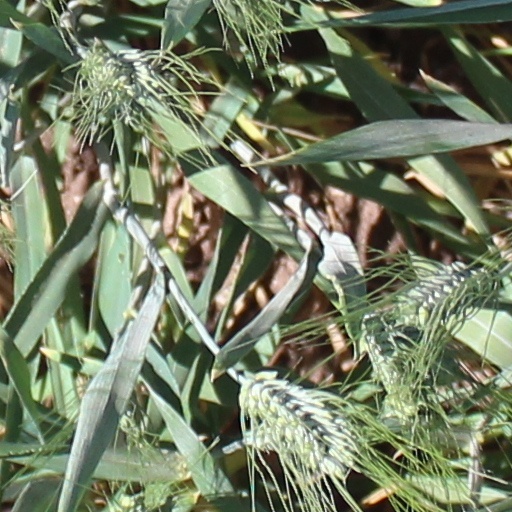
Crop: wheat